Adventurous motility

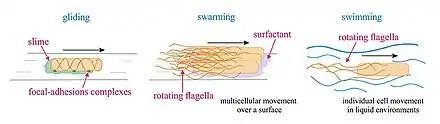
This image depicts a variety of types of bacterial locomotion

Since microorganisms began inhabiting the Earth 3.7 billion years ago, differing forms of motility have developed over time. Motility allows bacteria to move toward food and more favorable environments, or away from toxins. A deeper investigation into gliding motility began in the 1970's at the hands of Hodgkin and Kaiser. Through genetic analysis, they were able to find two distinct subsets of genes that contribute to the motility of "Myxococcus" "xanthus". These genes result in a sort of "social motility" which allows the microbes to hunt in packs. Adventurous motility can also be described as an individual cell exploring a territory. This exploring movement is possible through a mix of slime secretion, motor proteins, and focal adhesion complexes. Social motility and adventurous motility are both considered mutations and are the topic of many studies as they are not well understood. "Myxococcus xanthus" has been the most researched bacterium in regards to adventurous motility.